John Lindroth (gymnast)

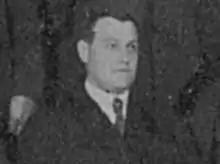
Lindroth in 1928

Johan Hjalmar "John" Lindroth (17 September 1883 – 24 July 1960) was a Finnish gymnast who won bronze in the 1908 Summer Olympics.